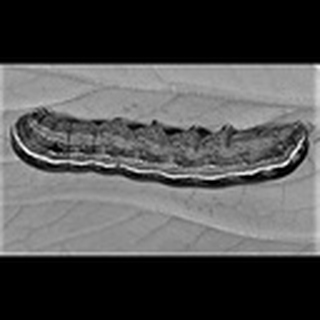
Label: cotton_army_worm